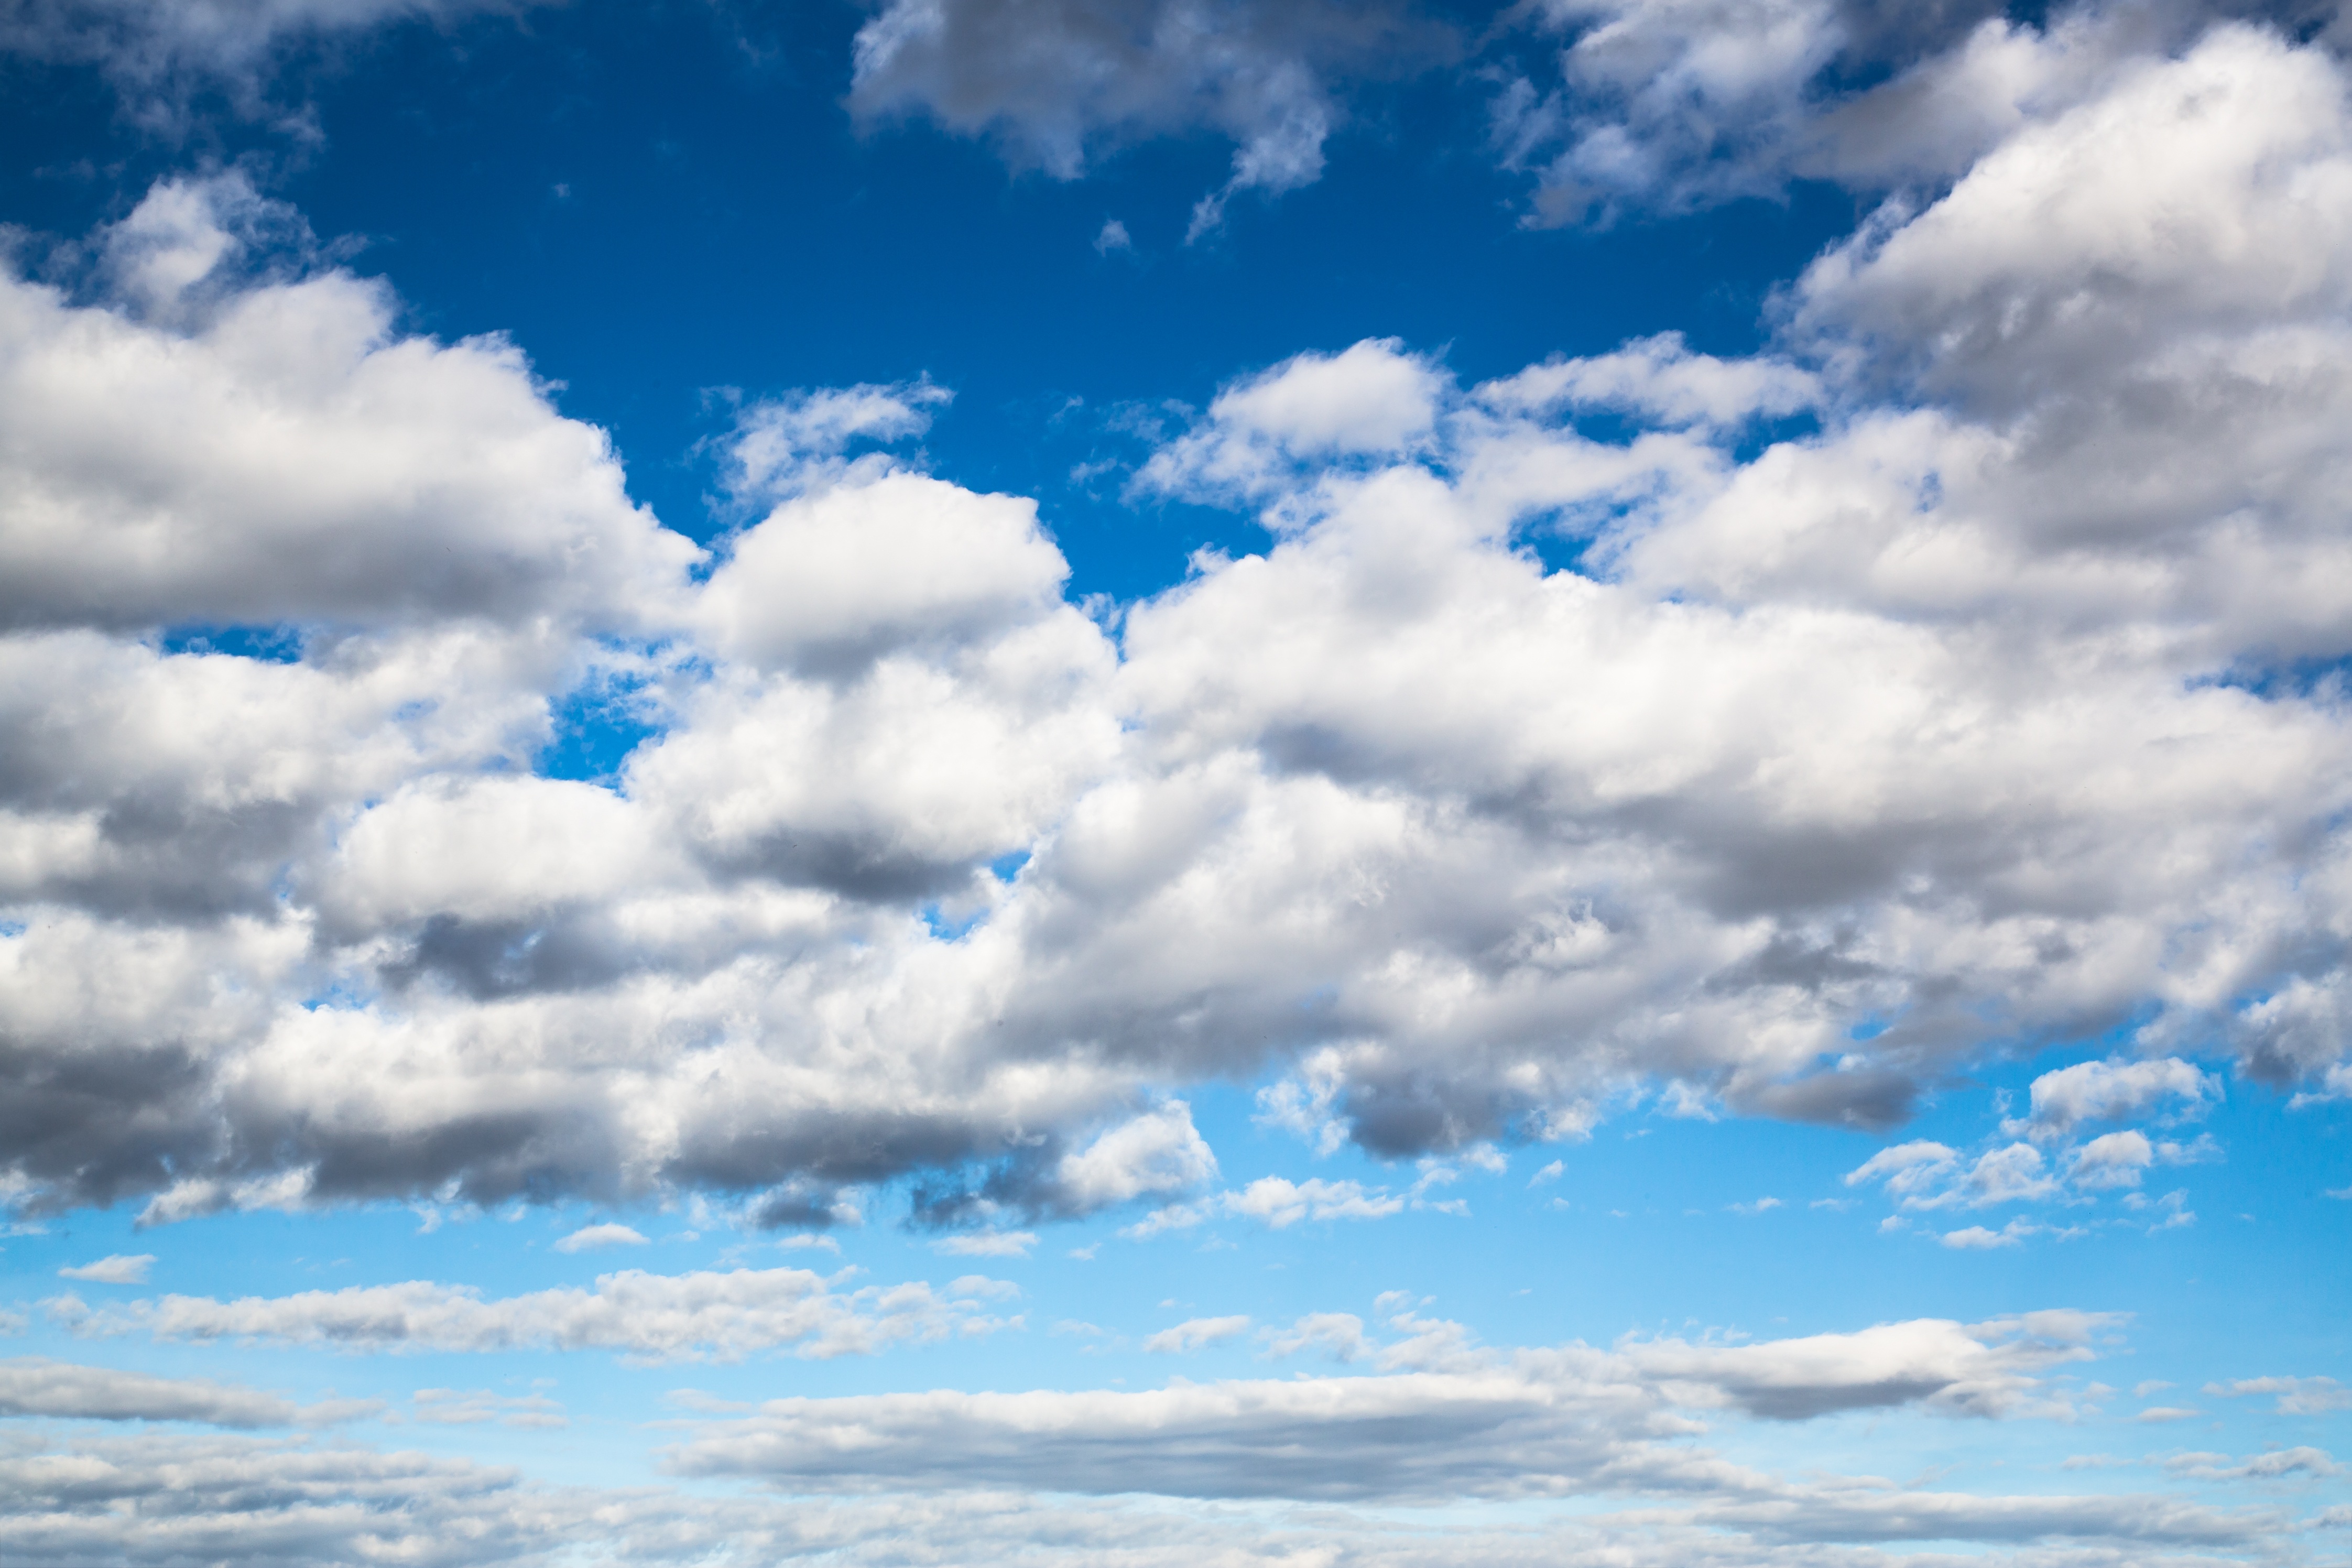
sea, horizon, cloud, sky, white, sunlight, atmosphere, daytime, cumulus, blue, cloudscape, cloud cover, background, grassland, clouds form, cumulus clouds, meteorological phenomenon